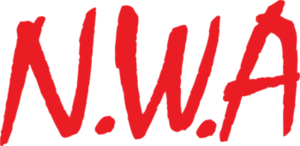
N.W.A
Logo
N.W.A var en amerikansk rapgruppe, som blev dannet i Compton, Californien i 1986. Gruppen var kendt for deres Gangsta rap og Old school hip hop, men blev delvist opløst i 1991, da Ice Cube valgte at forlade gruppen. De begyndte at lave musik i Eazy-E´s garage.